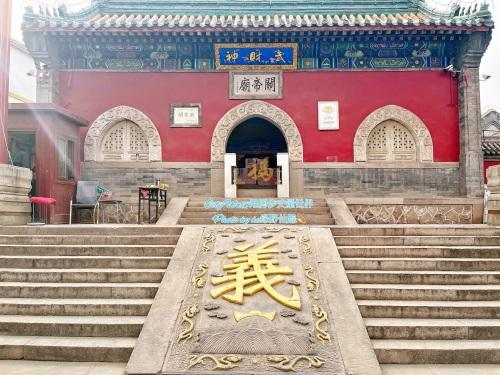
地标名称：关帝庙
所在城市：承德市·双桥区